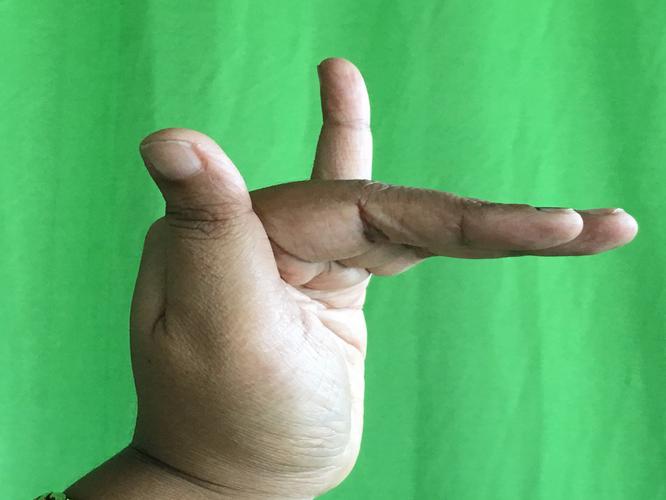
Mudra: Mrigasirsha
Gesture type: single_hand